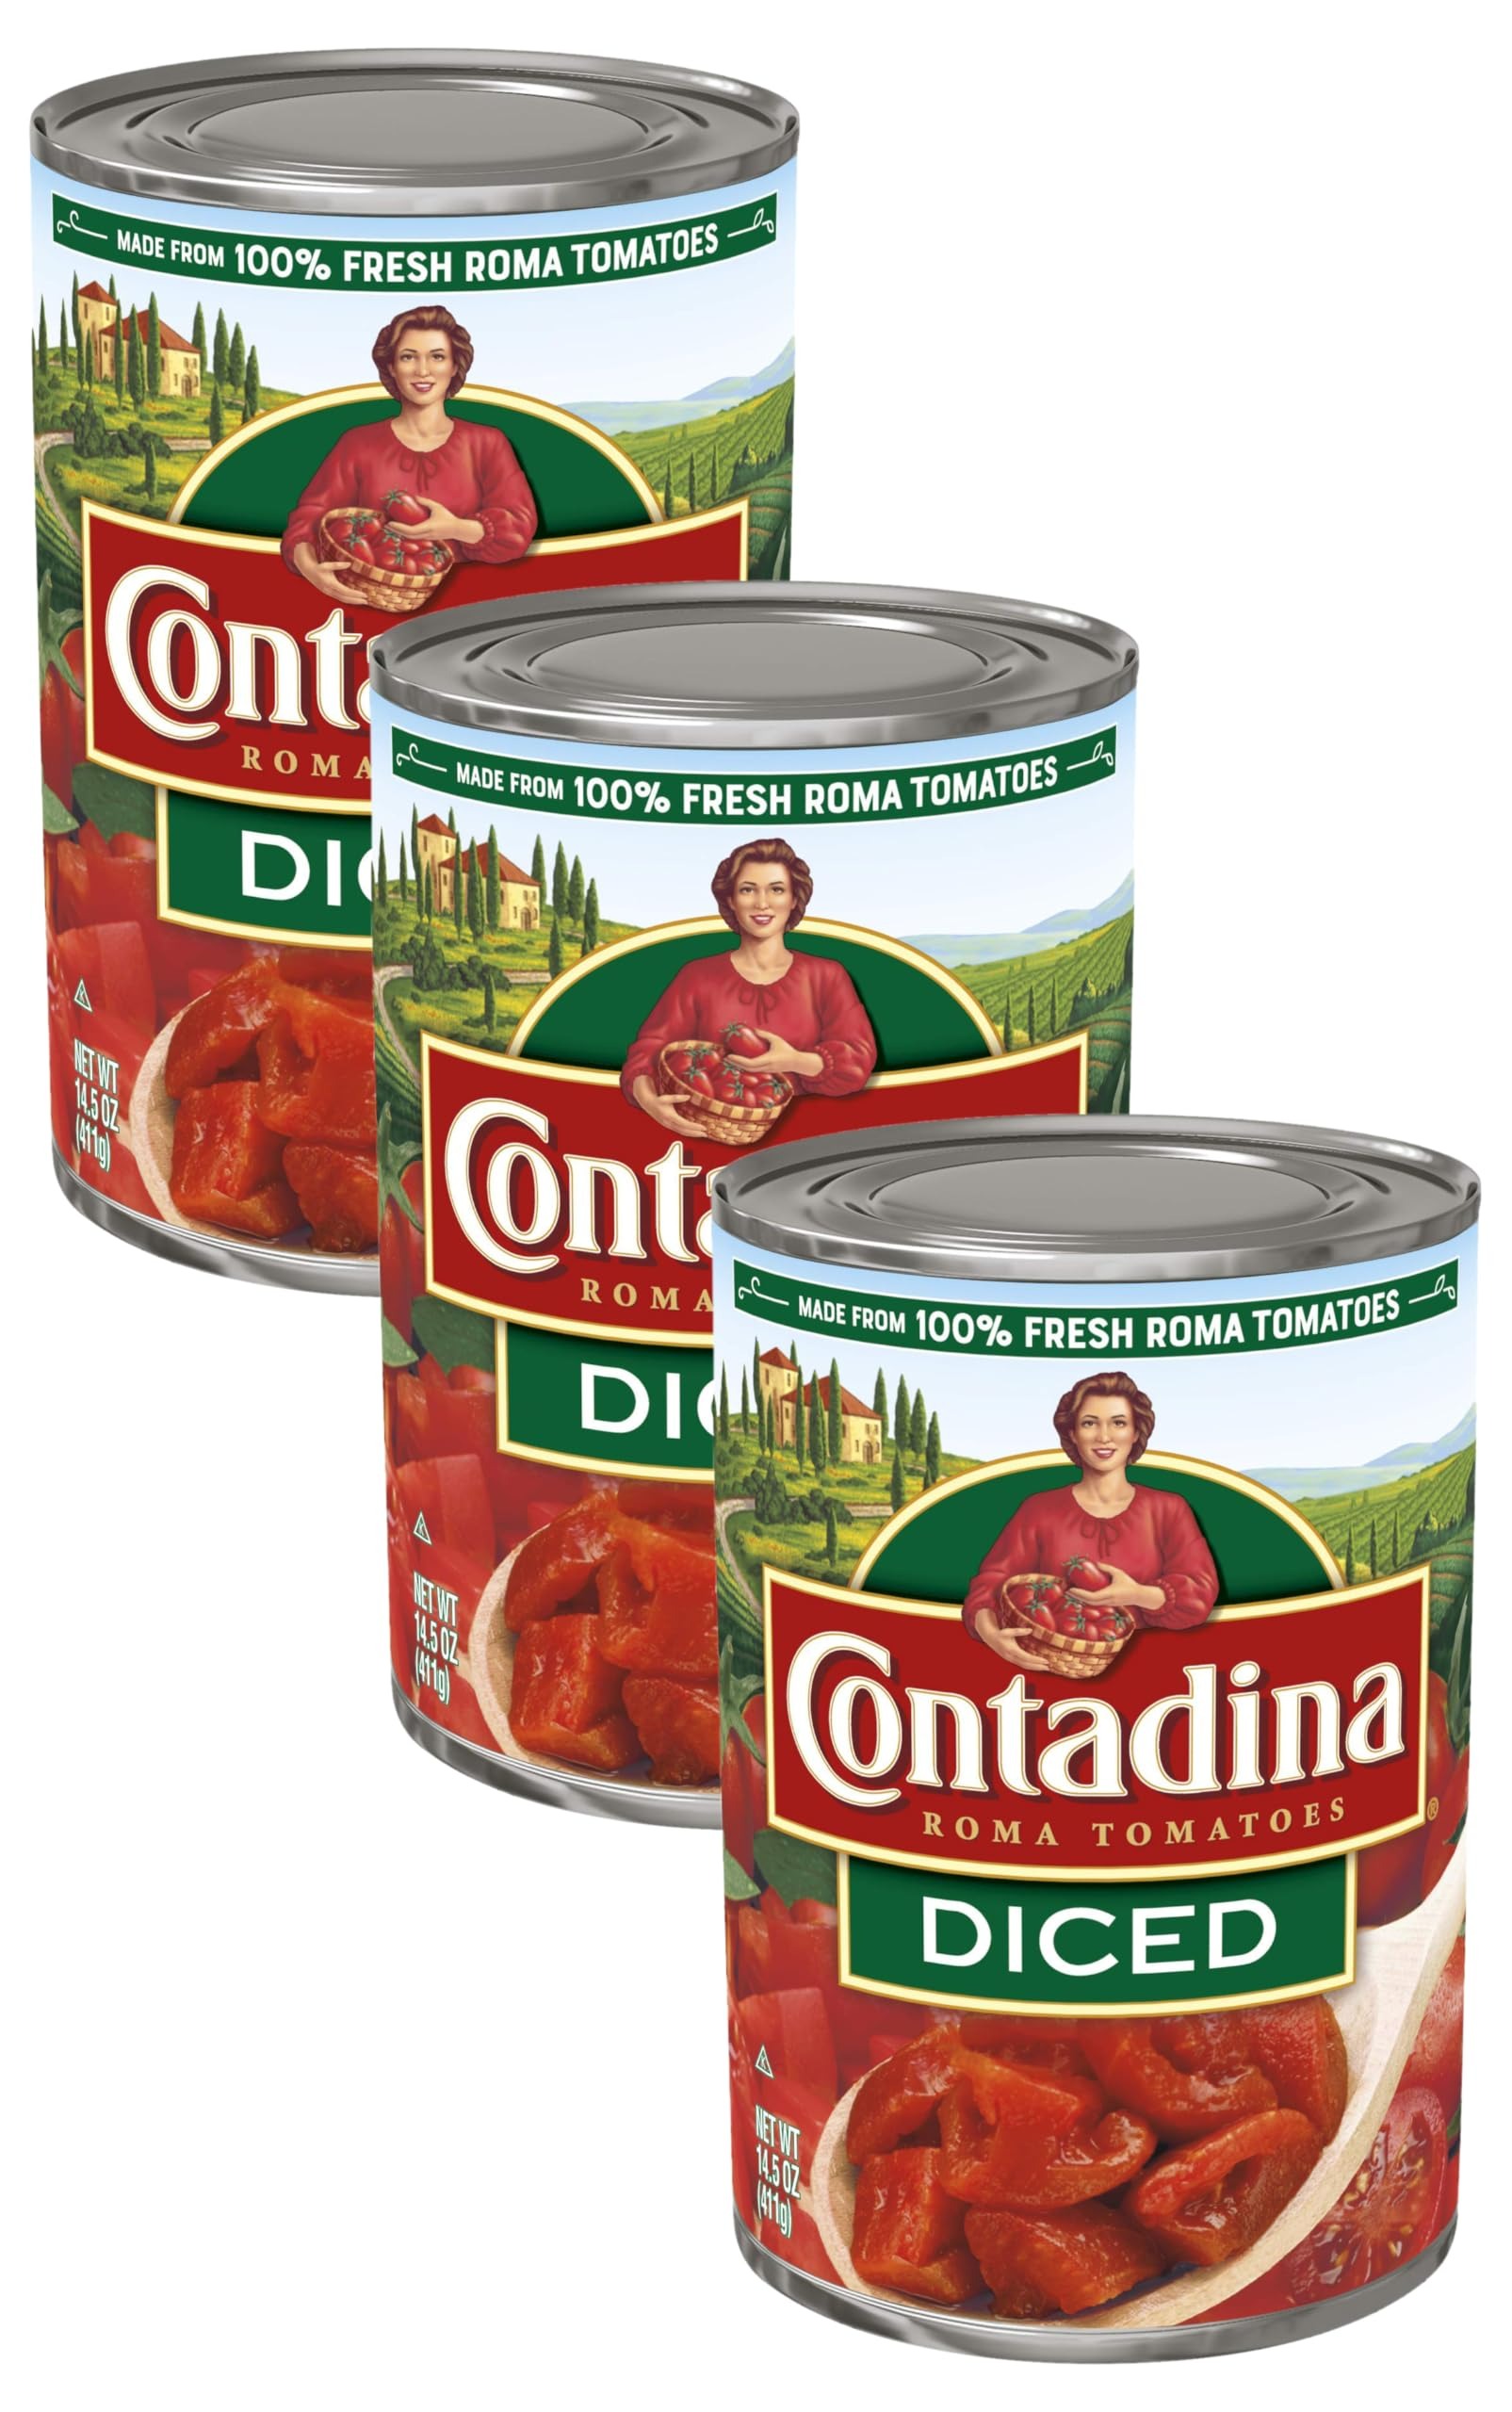
Item Name: Del Monte Foods Inc (Pack of 3)
Bullet Point 1: The information below is per-pack only
Bullet Point 2: Contadina Canned Diced Roma Tomatoes, 145 oz
Bullet Point 3: RICH TASTE: A robust flavor made by cultivating the finest ingredients, picked and packed at the peak of freshness Cook into a mouth-watering spaghetti, lasagna, pizza, pasta sauce, or add to your favorite comfort food
Bullet Point 4: ALL NATURAL INGREDIENTS: Packed with a rich taste of the finest Roma tomatoes and seasoned to perfection with all-natural sea salt for all your favorite dishes
Bullet Point 5: NO PRESERVATIVES: With no artificial flavors, non-GMO, and non-BPA, these tomatoes are perfect for elevating any meal
Value: 43.5
Unit: Ounce

Price: 1.99